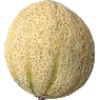
Label: Cantaloupe 2